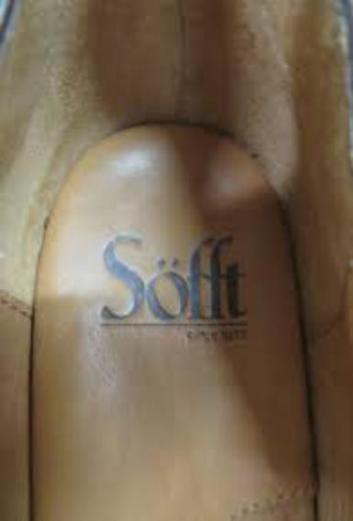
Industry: Clothes